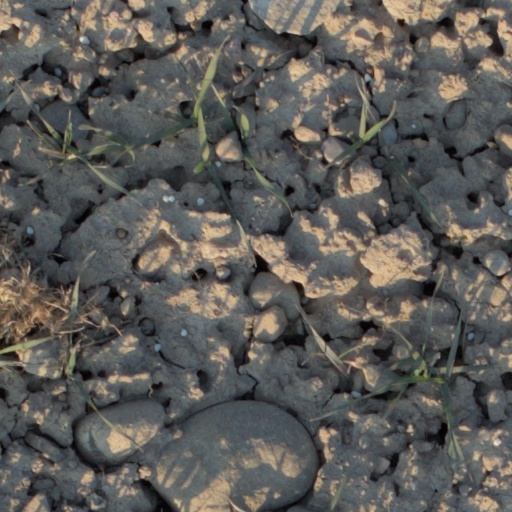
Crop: wheat